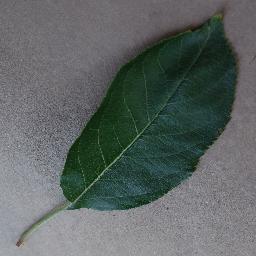
Label: Apple___healthy